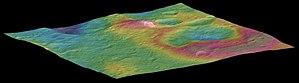
Le mont Ahuna, désignation internationale Ahuna Mons, est une montagne située sur la planète naine Cérès, connue pour sa forme bien particulière de pyramide et se détachant nettement du reste du terrain. Son origine est inconnue : il ne s'agit pas du résultat d'un impact et il semble qu'il s'agisse d'un cas unique sur toute la surface de Cérès. Des bandes brillantes parcourent la surface du mont de son sommet à sa base. Ces bandes pourraient être formées par un sel similaire aux taches claires plus connues, résultant d'une activité de cryovolcanisme depuis l'intérieur de Cérès. Son nom provient du festival traditionnel d'après-récolte appelé Ahuna chez le peuple indien Sumi Naga.